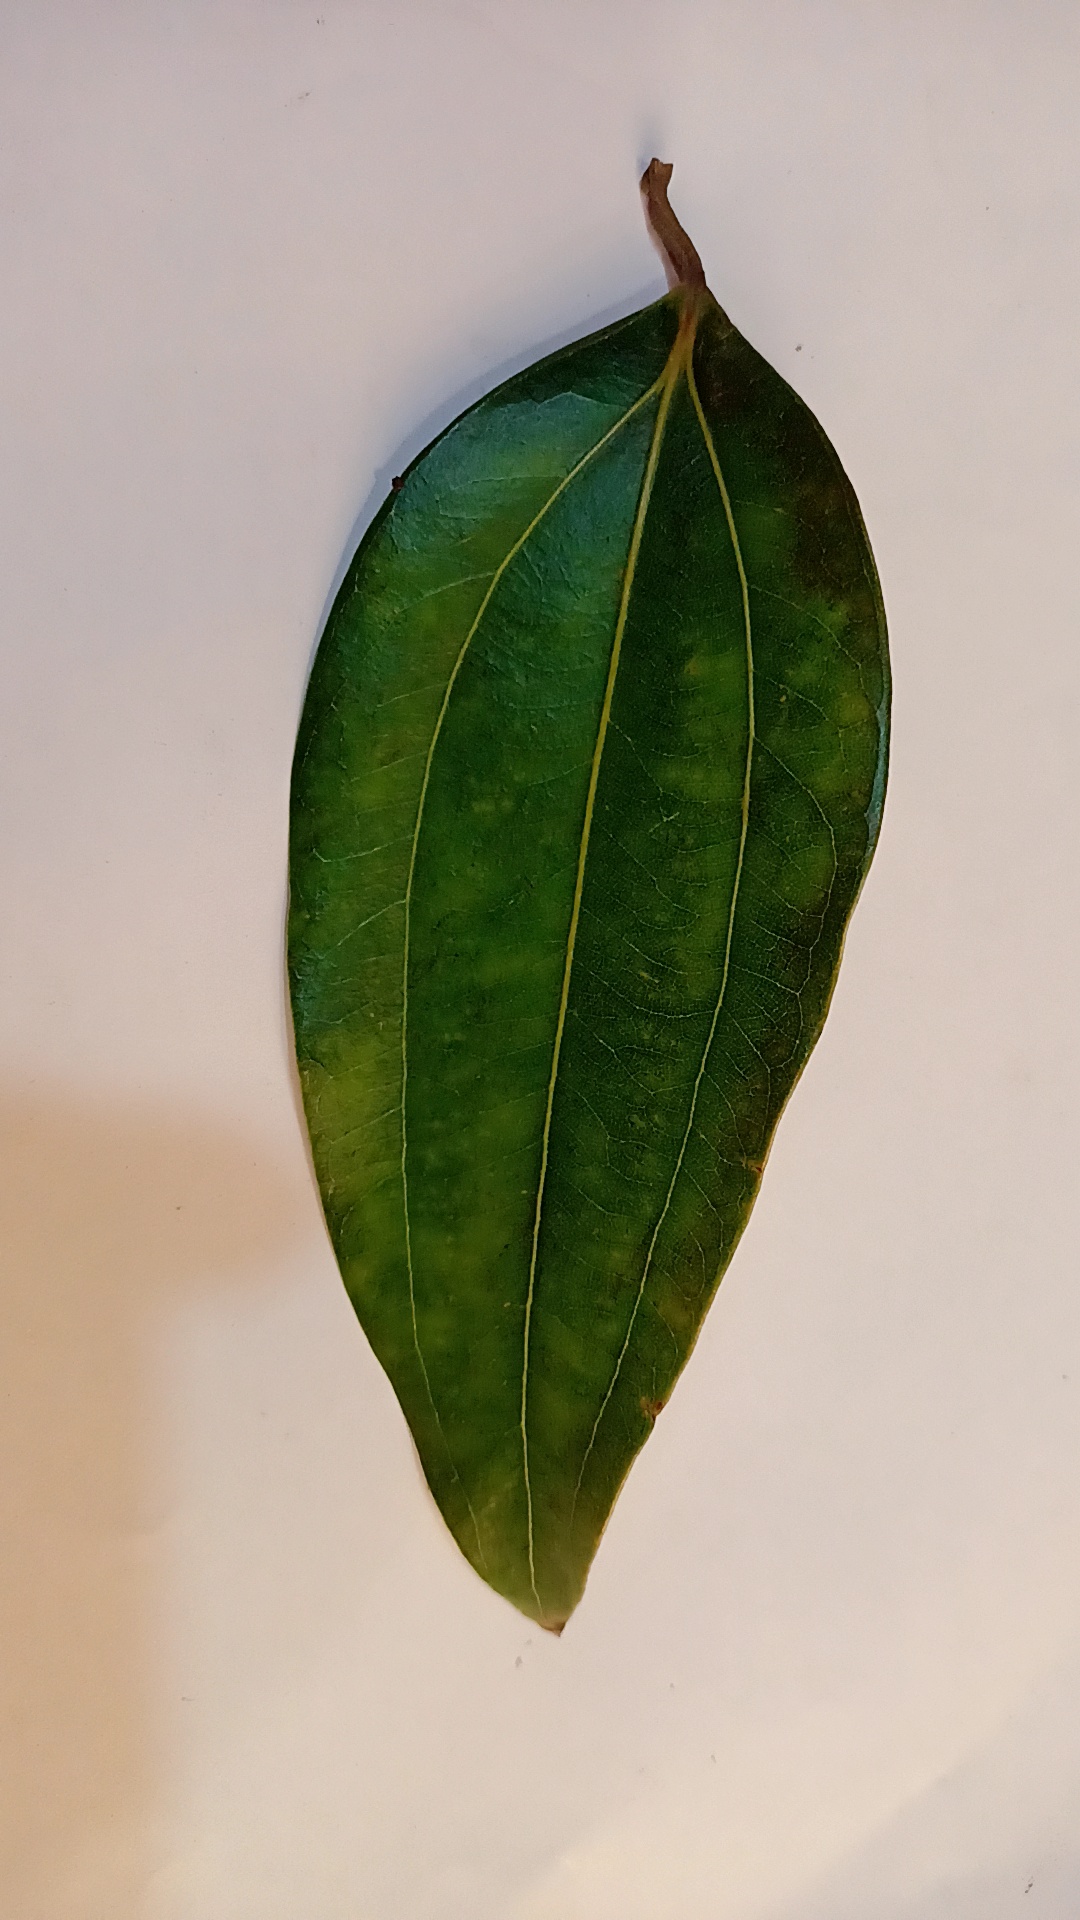
Label: Healthy